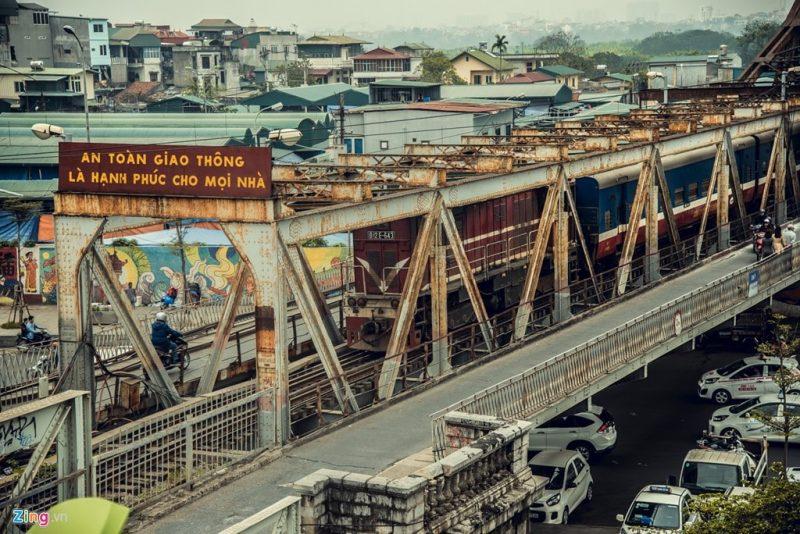
có một con tàu đang di chuyển ở trên cây cầu